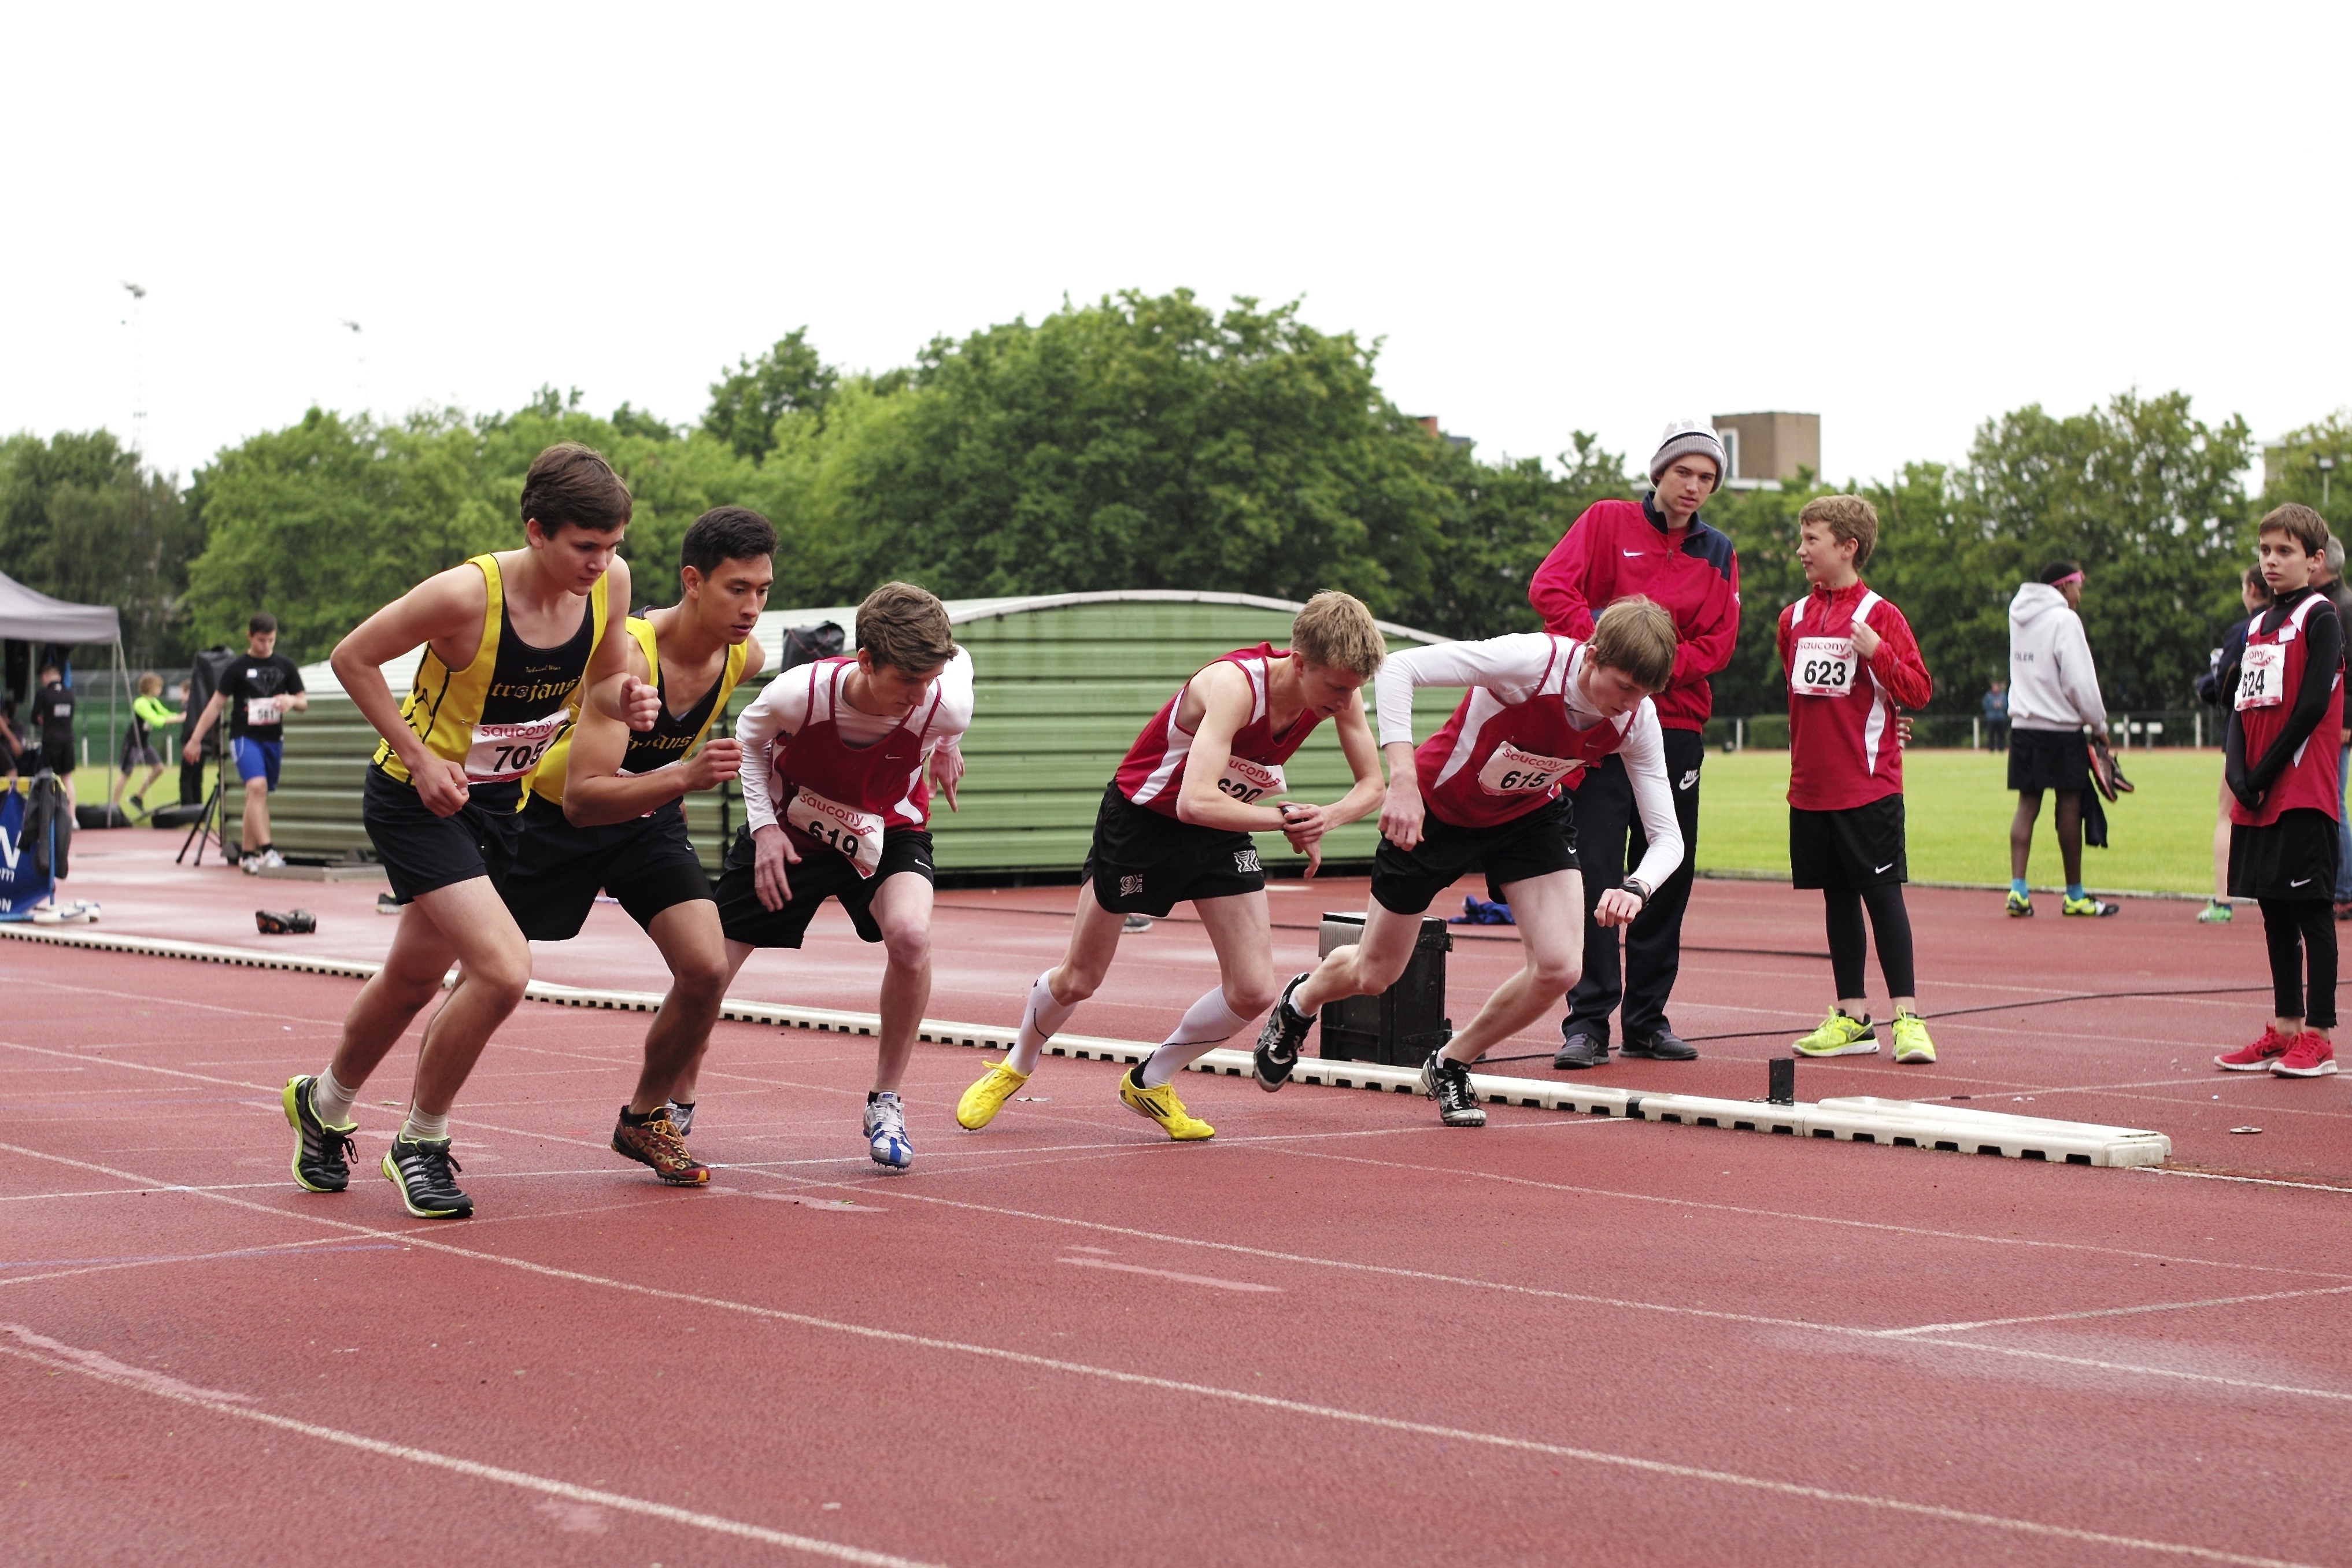
girl, track, sport, boy, running, run, runner, competition, sports, highschool, athletics, meet, sprint, trackfield, track and field athletics, middle distance running, 800 metres, 4 100 metres relay